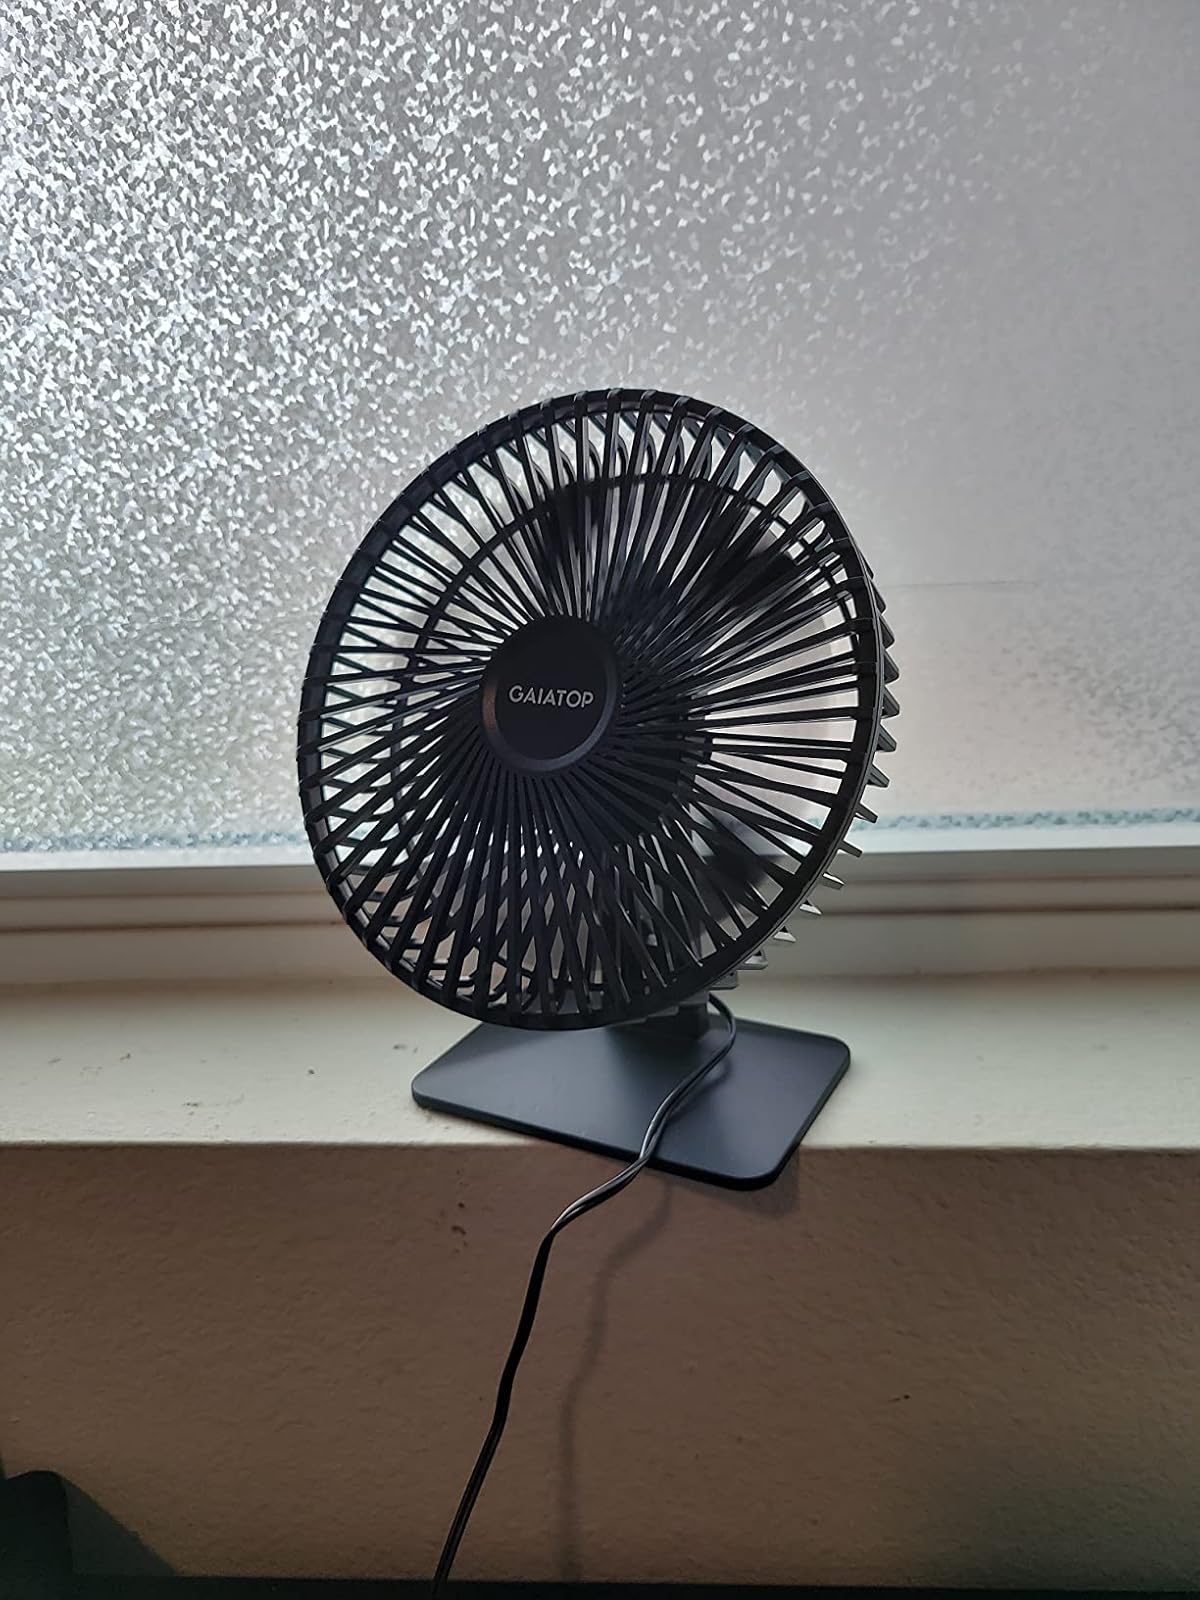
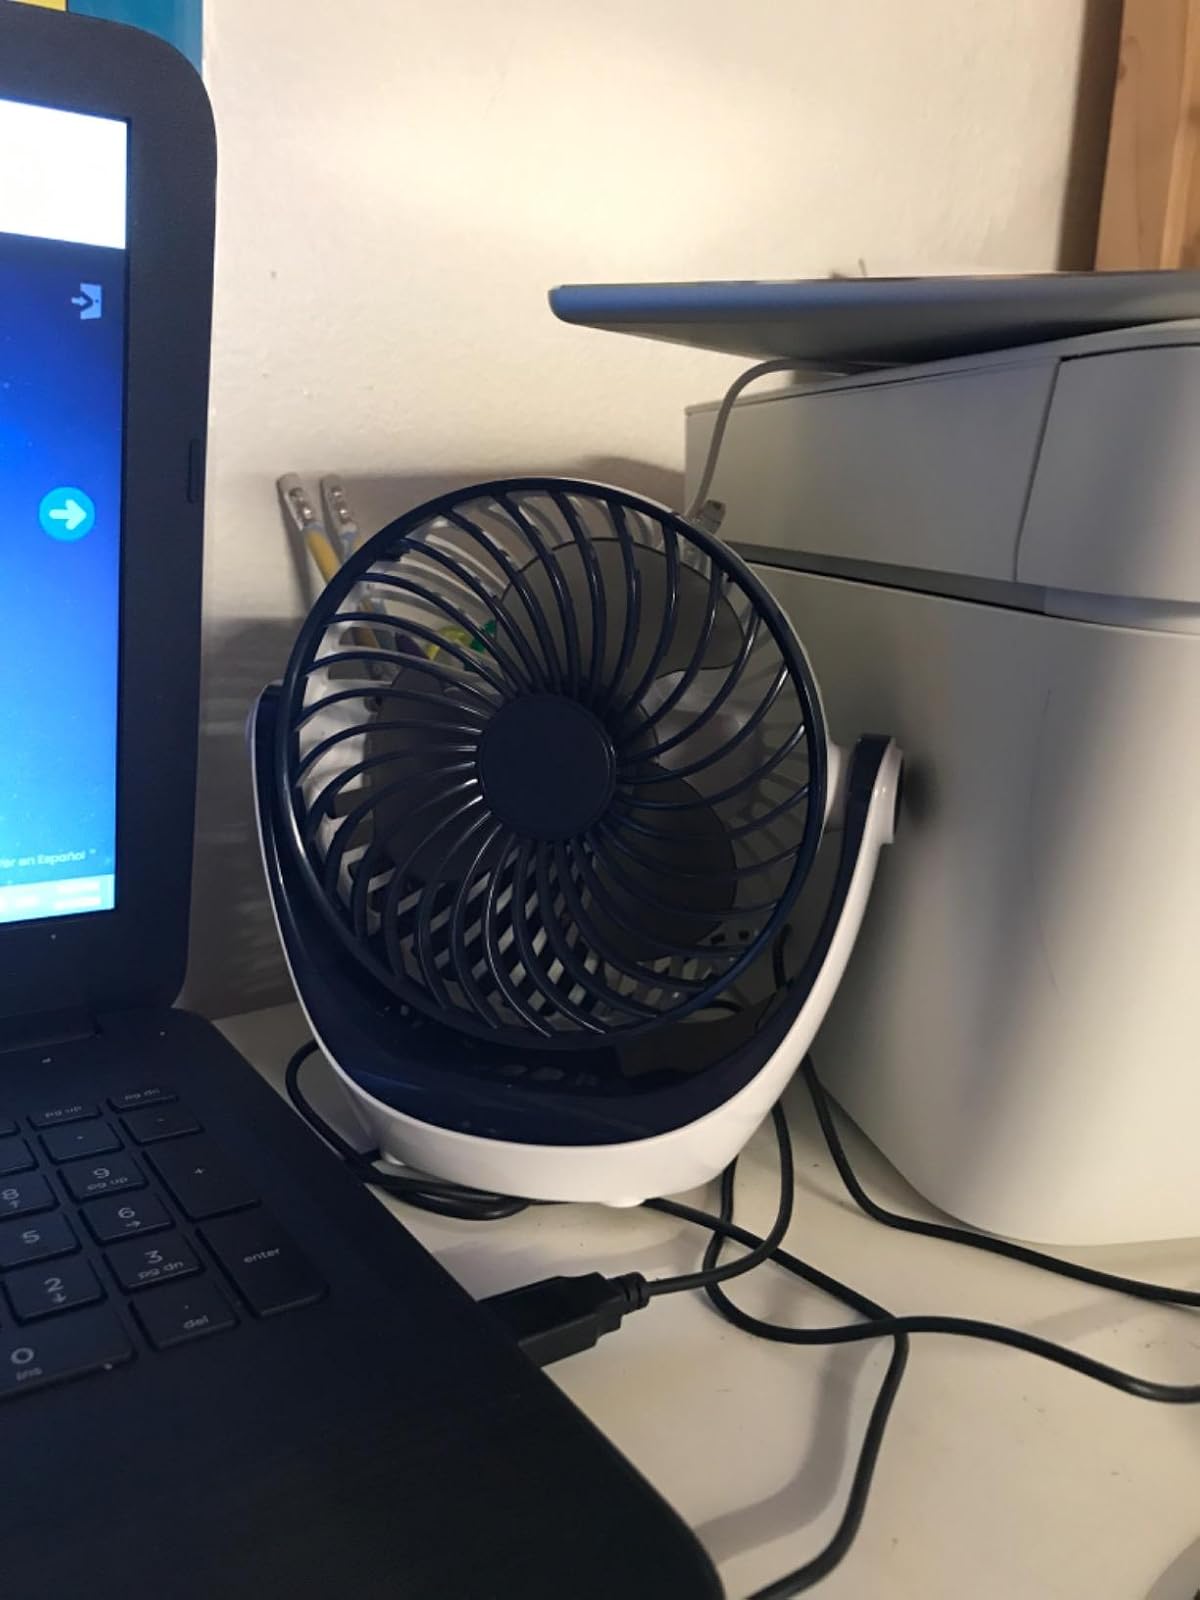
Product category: fan
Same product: no